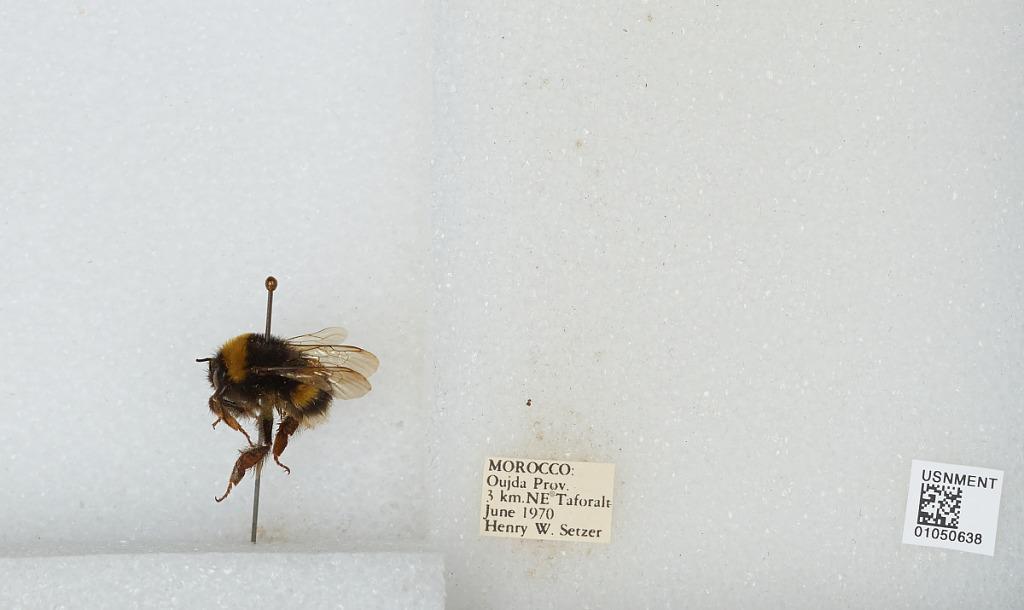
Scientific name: Bombus sp.
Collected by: H. Setzer
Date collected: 1970-6-
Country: Morocco
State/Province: Oriental
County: Berkane
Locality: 3 kilometers northeast of Taforalt
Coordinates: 34.824, -2.38371